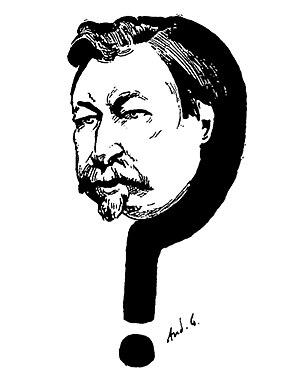
François Césaire de Mahy, né à Saint-Pierre de La Réunion le 22 juillet 1830 et mort à Paris le 19 novembre 1906, est un homme politique français.